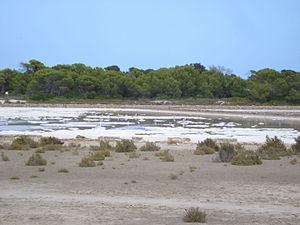
Le parc naturel de Ses Salines d'Ibiza et de Formentera est un espace naturel protégé des Îles Baléares en Espagne. Il comporte une partie terrestre sur les deux îles et une partie marine. Il est protégé par la loi 17/2001 du 19 décembre 2001 du Parlement des Îles Baléares.